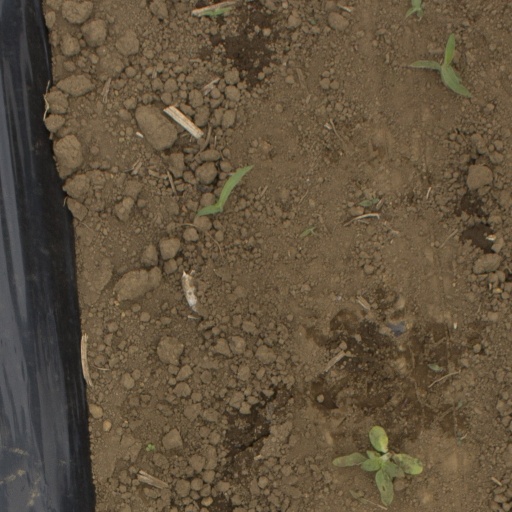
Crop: Jerusalem artichoke